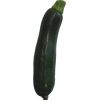
Label: dark_zucchini